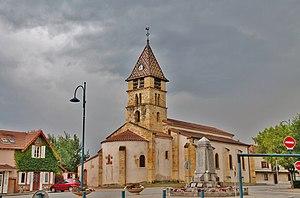
église Ste Irenée